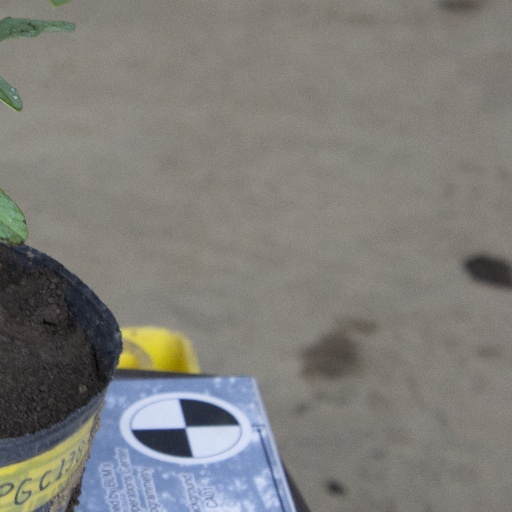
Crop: soybean